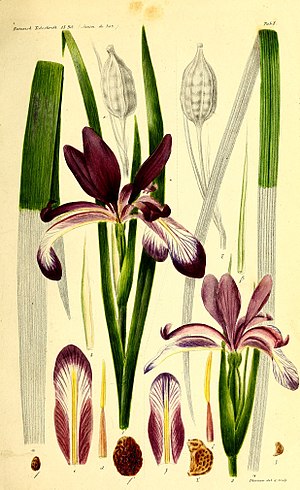
Botanisk Tidsskrift
Side fra Botanisk tidsskrift i 1882
Botanisk Tidsskrift var et dansk blandet videnskabeligt og amatørtidsskrift om botanik, udgivet i København af Dansk Botanisk Forening. Botanisk Tidsskrift blev udgivet fra 1866 til 1980 da det blev lagt sammen med Botaniska Notiser, Friesia og Norwegian Journal of Botany til det fællesnordiske rent videnskabelige tidsskrift Nordic Journal of Botany.